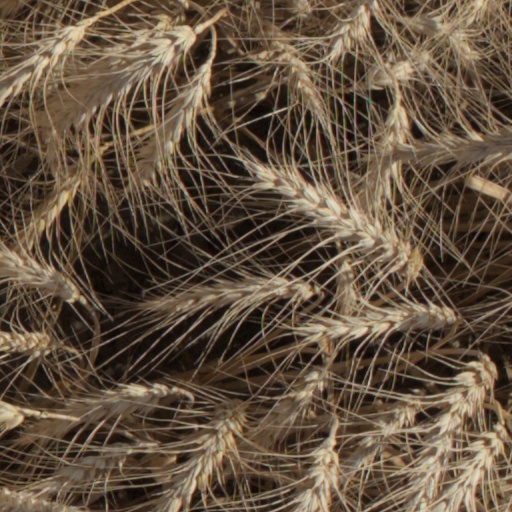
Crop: wheat